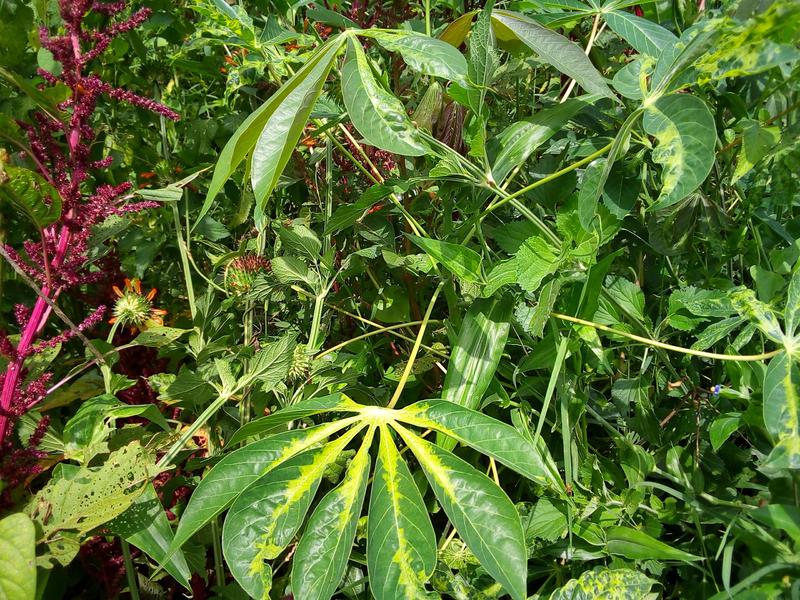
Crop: cassava
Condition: mosaic_disease